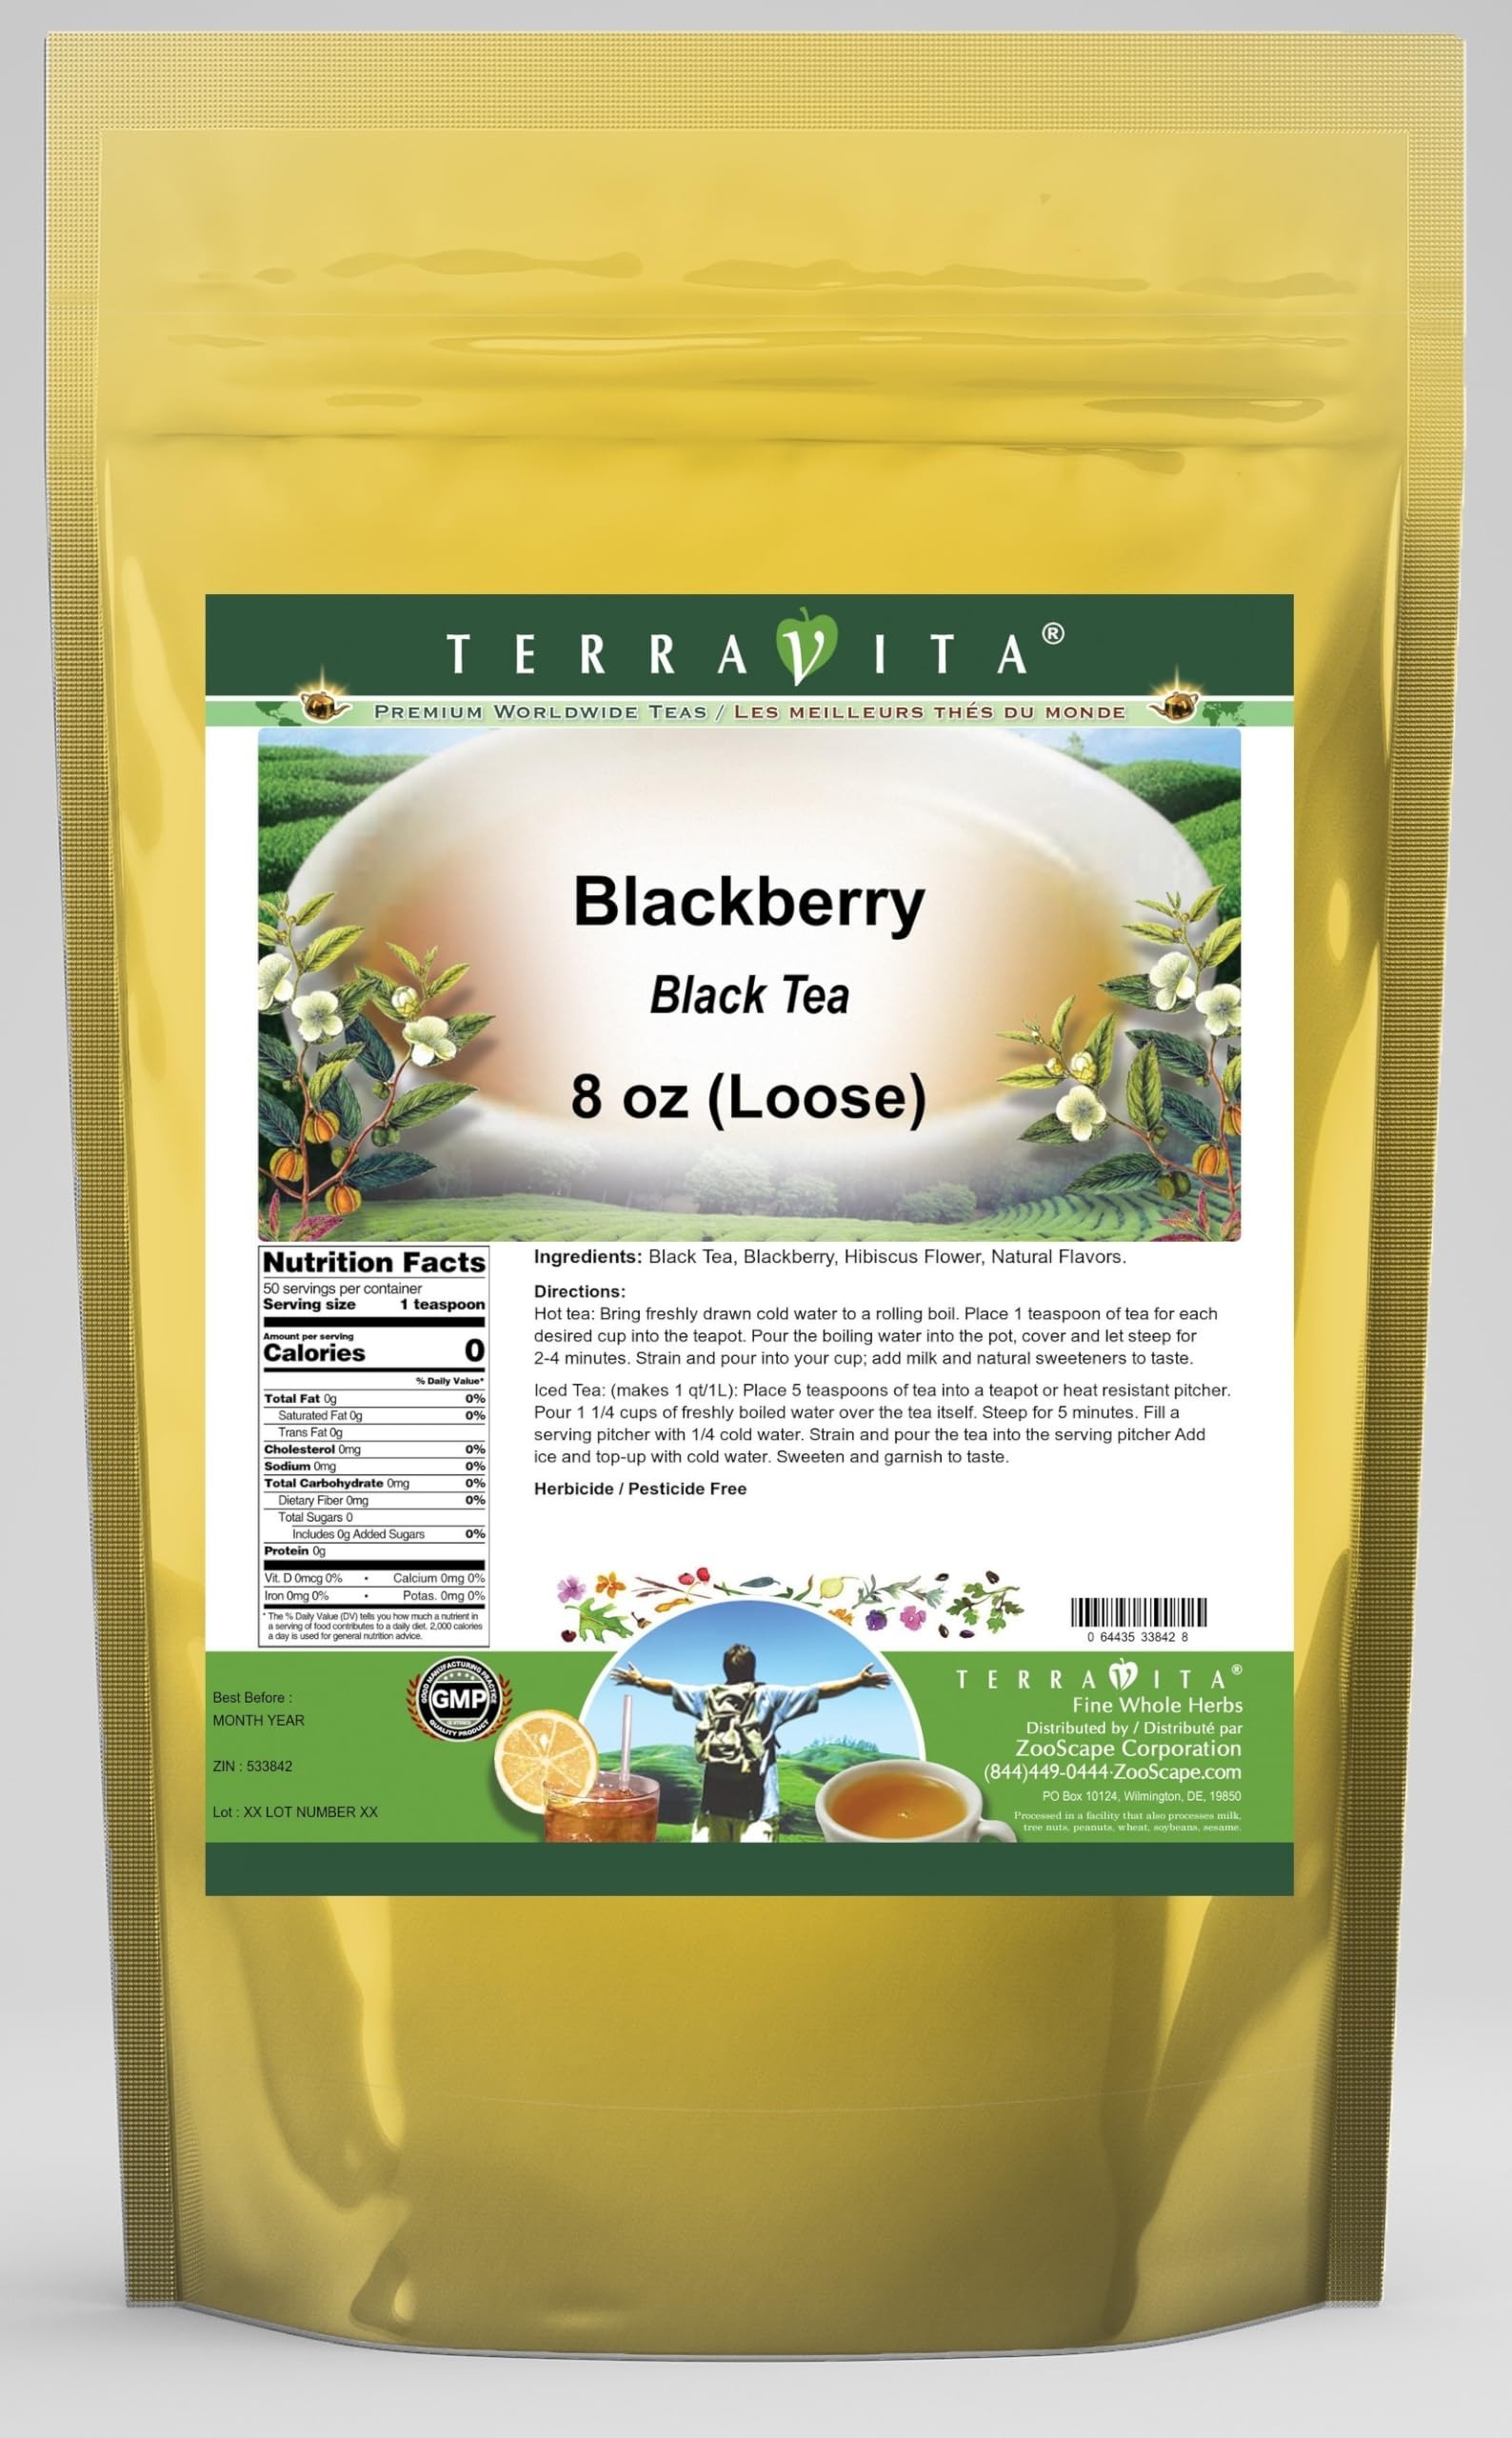
Item Name: Blackberry Black Tea (Loose) (8 oz, ZIN: 533842) - 2 Pack
Bullet Point 1: Our Blackberry Black Tea is a tasty flavored Black tea with Blackberry and Hibiscus Flower that has a refreshing taste that will impress you! The unique Blackberry taste is delicious! - Ingredients: Black tea, Blackberry, Hibiscus Flower and Natural Blackberry Flavor.
Bullet Point 2: No fillers.
Bullet Point 3: Manufacturer: TerraVita
Bullet Point 4: Size: 8 oz
Bullet Point 5: Loose Leaf Black Tea - Packed in a convenient upright pouch!
Product Description: Our Blackberry Black Tea is a tasty flavored Black tea with Blackberry and Hibiscus Flower that has a refreshing taste that will impress you! The unique Blackberry taste is delicious! - Ingredients: Black tea, Blackberry, Hibiscus Flower and Natural Blackberry Flavor. - Hot tea brewing method: Bring freshly drawn cold water to a rolling boil. Place 1 teaspoon of tea for each desired cup into the teapot. Pour the boiling water into the pot, cover and let steep for 2-4 minutes. Strain and pour into your cup; add milk and natural sweeteners to taste. - Iced tea brewing method: (to make 1 liter/quart): Place 5 teaspoons of tea into a teapot or heat resistant pitcher. Pour 1 1/4 cups of freshly boiled water over the tea itself. Steep for 5 minutes. Fill a serving pitcher with 1/4 cold water. Strain and pour the tea into the serving pitcher Add ice and top-up with cold water. Sweeten and garnish to taste. - TerraVita is an exclusive line of premium-quality, natural source products that use only the finest, purest and most potent ingredients found around the world. TerraVita is hallmarked by the highest possible standards of purity, potency, stability and freshness. All of our products are prepared with the highest elements of quality control, from raw materials through the entire manufacturing process, up to and including the moment that the bottles or bags are sealed for freshness and shipped out to you. Our highest possible standards are certified by independent laboratories and backed by our personal guarantee. - TerraVita exists to meet and ensure your family's health and wellness without the harmful effects of chemicals and health products. We strive to make all of our products affordable and reliable and are constantly searching the market to maintain our affordability
Value: 16.0
Unit: Ounce

Price: 46.64